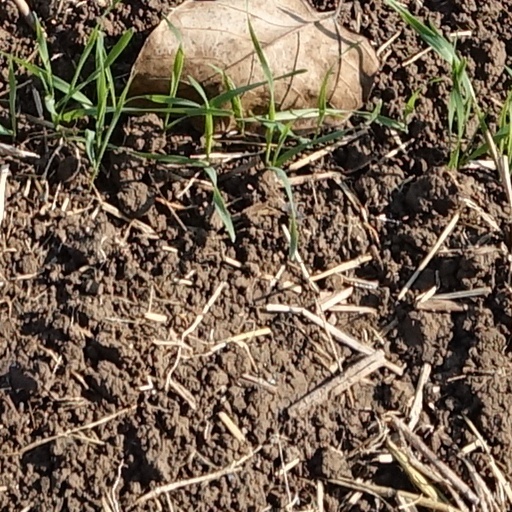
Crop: wheat